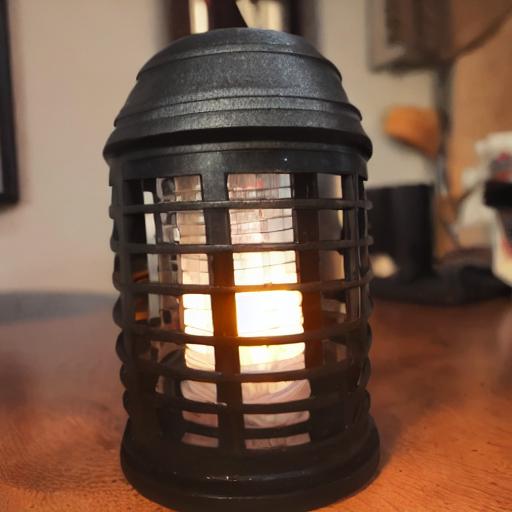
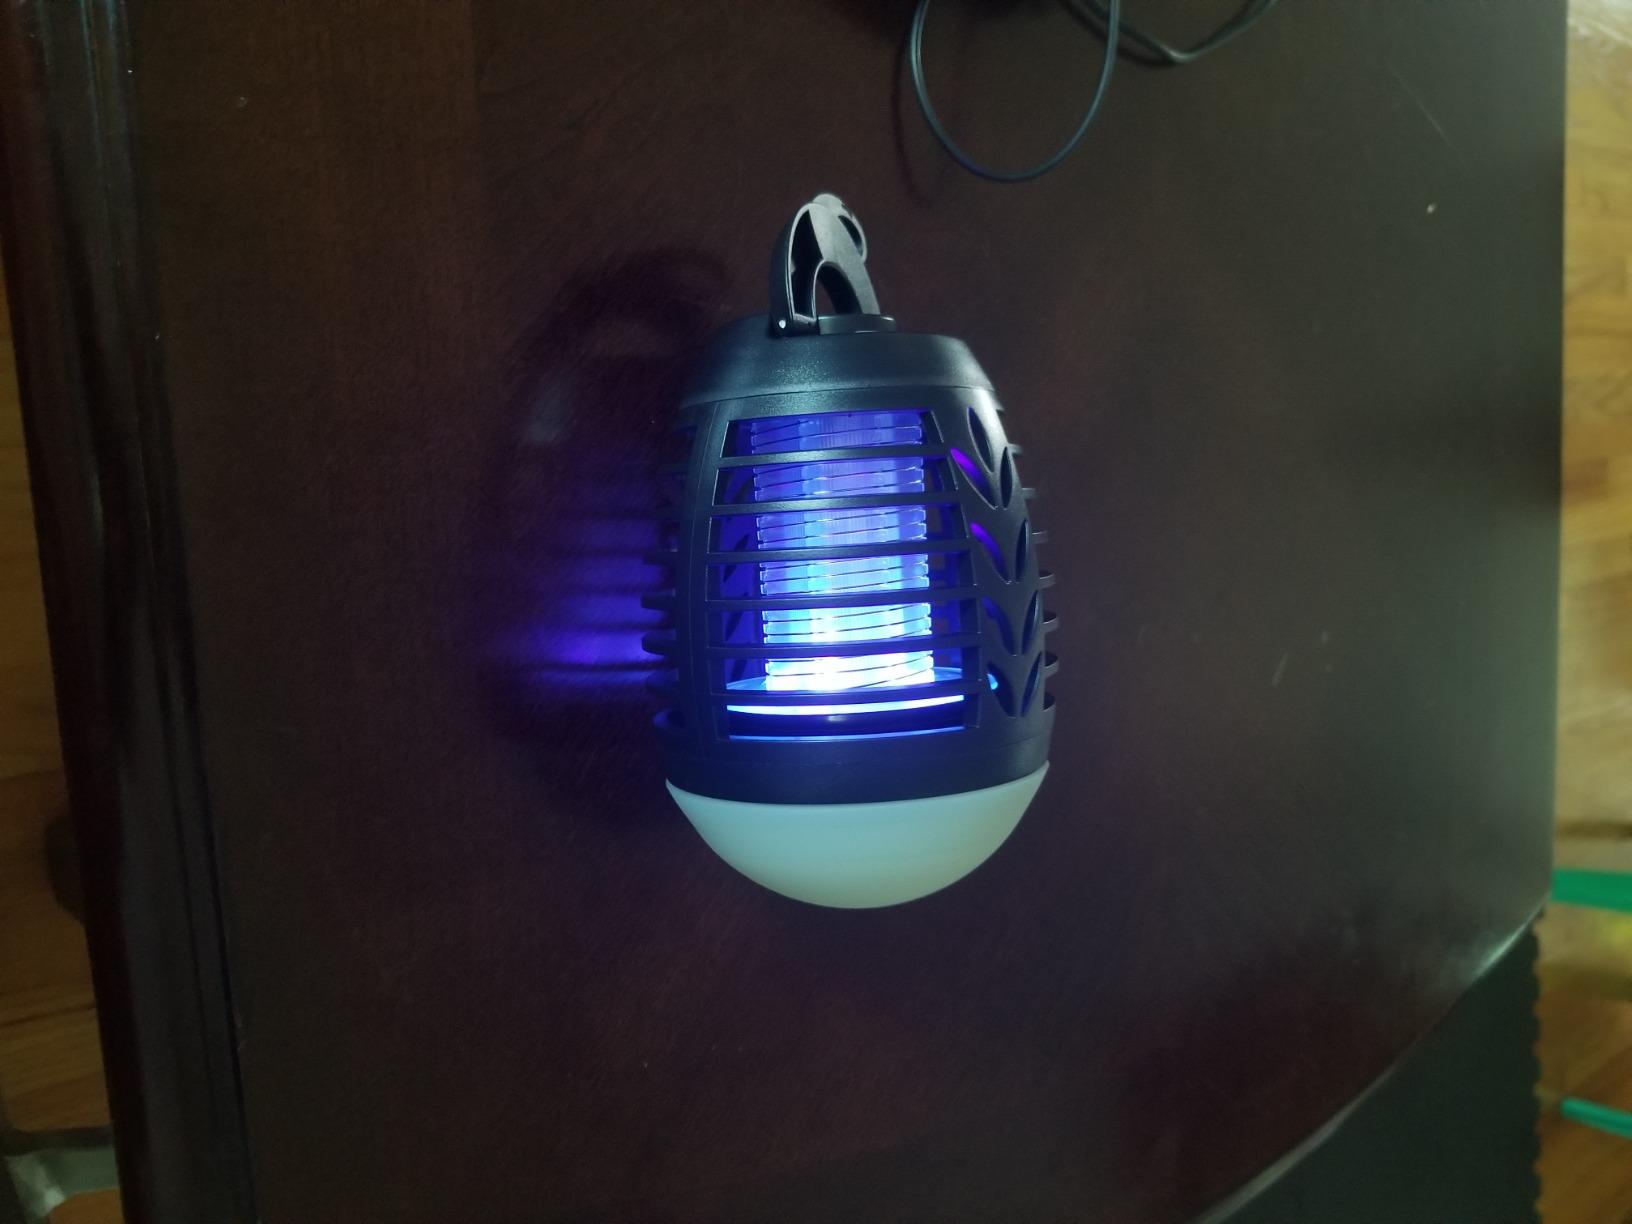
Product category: lantern
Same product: no